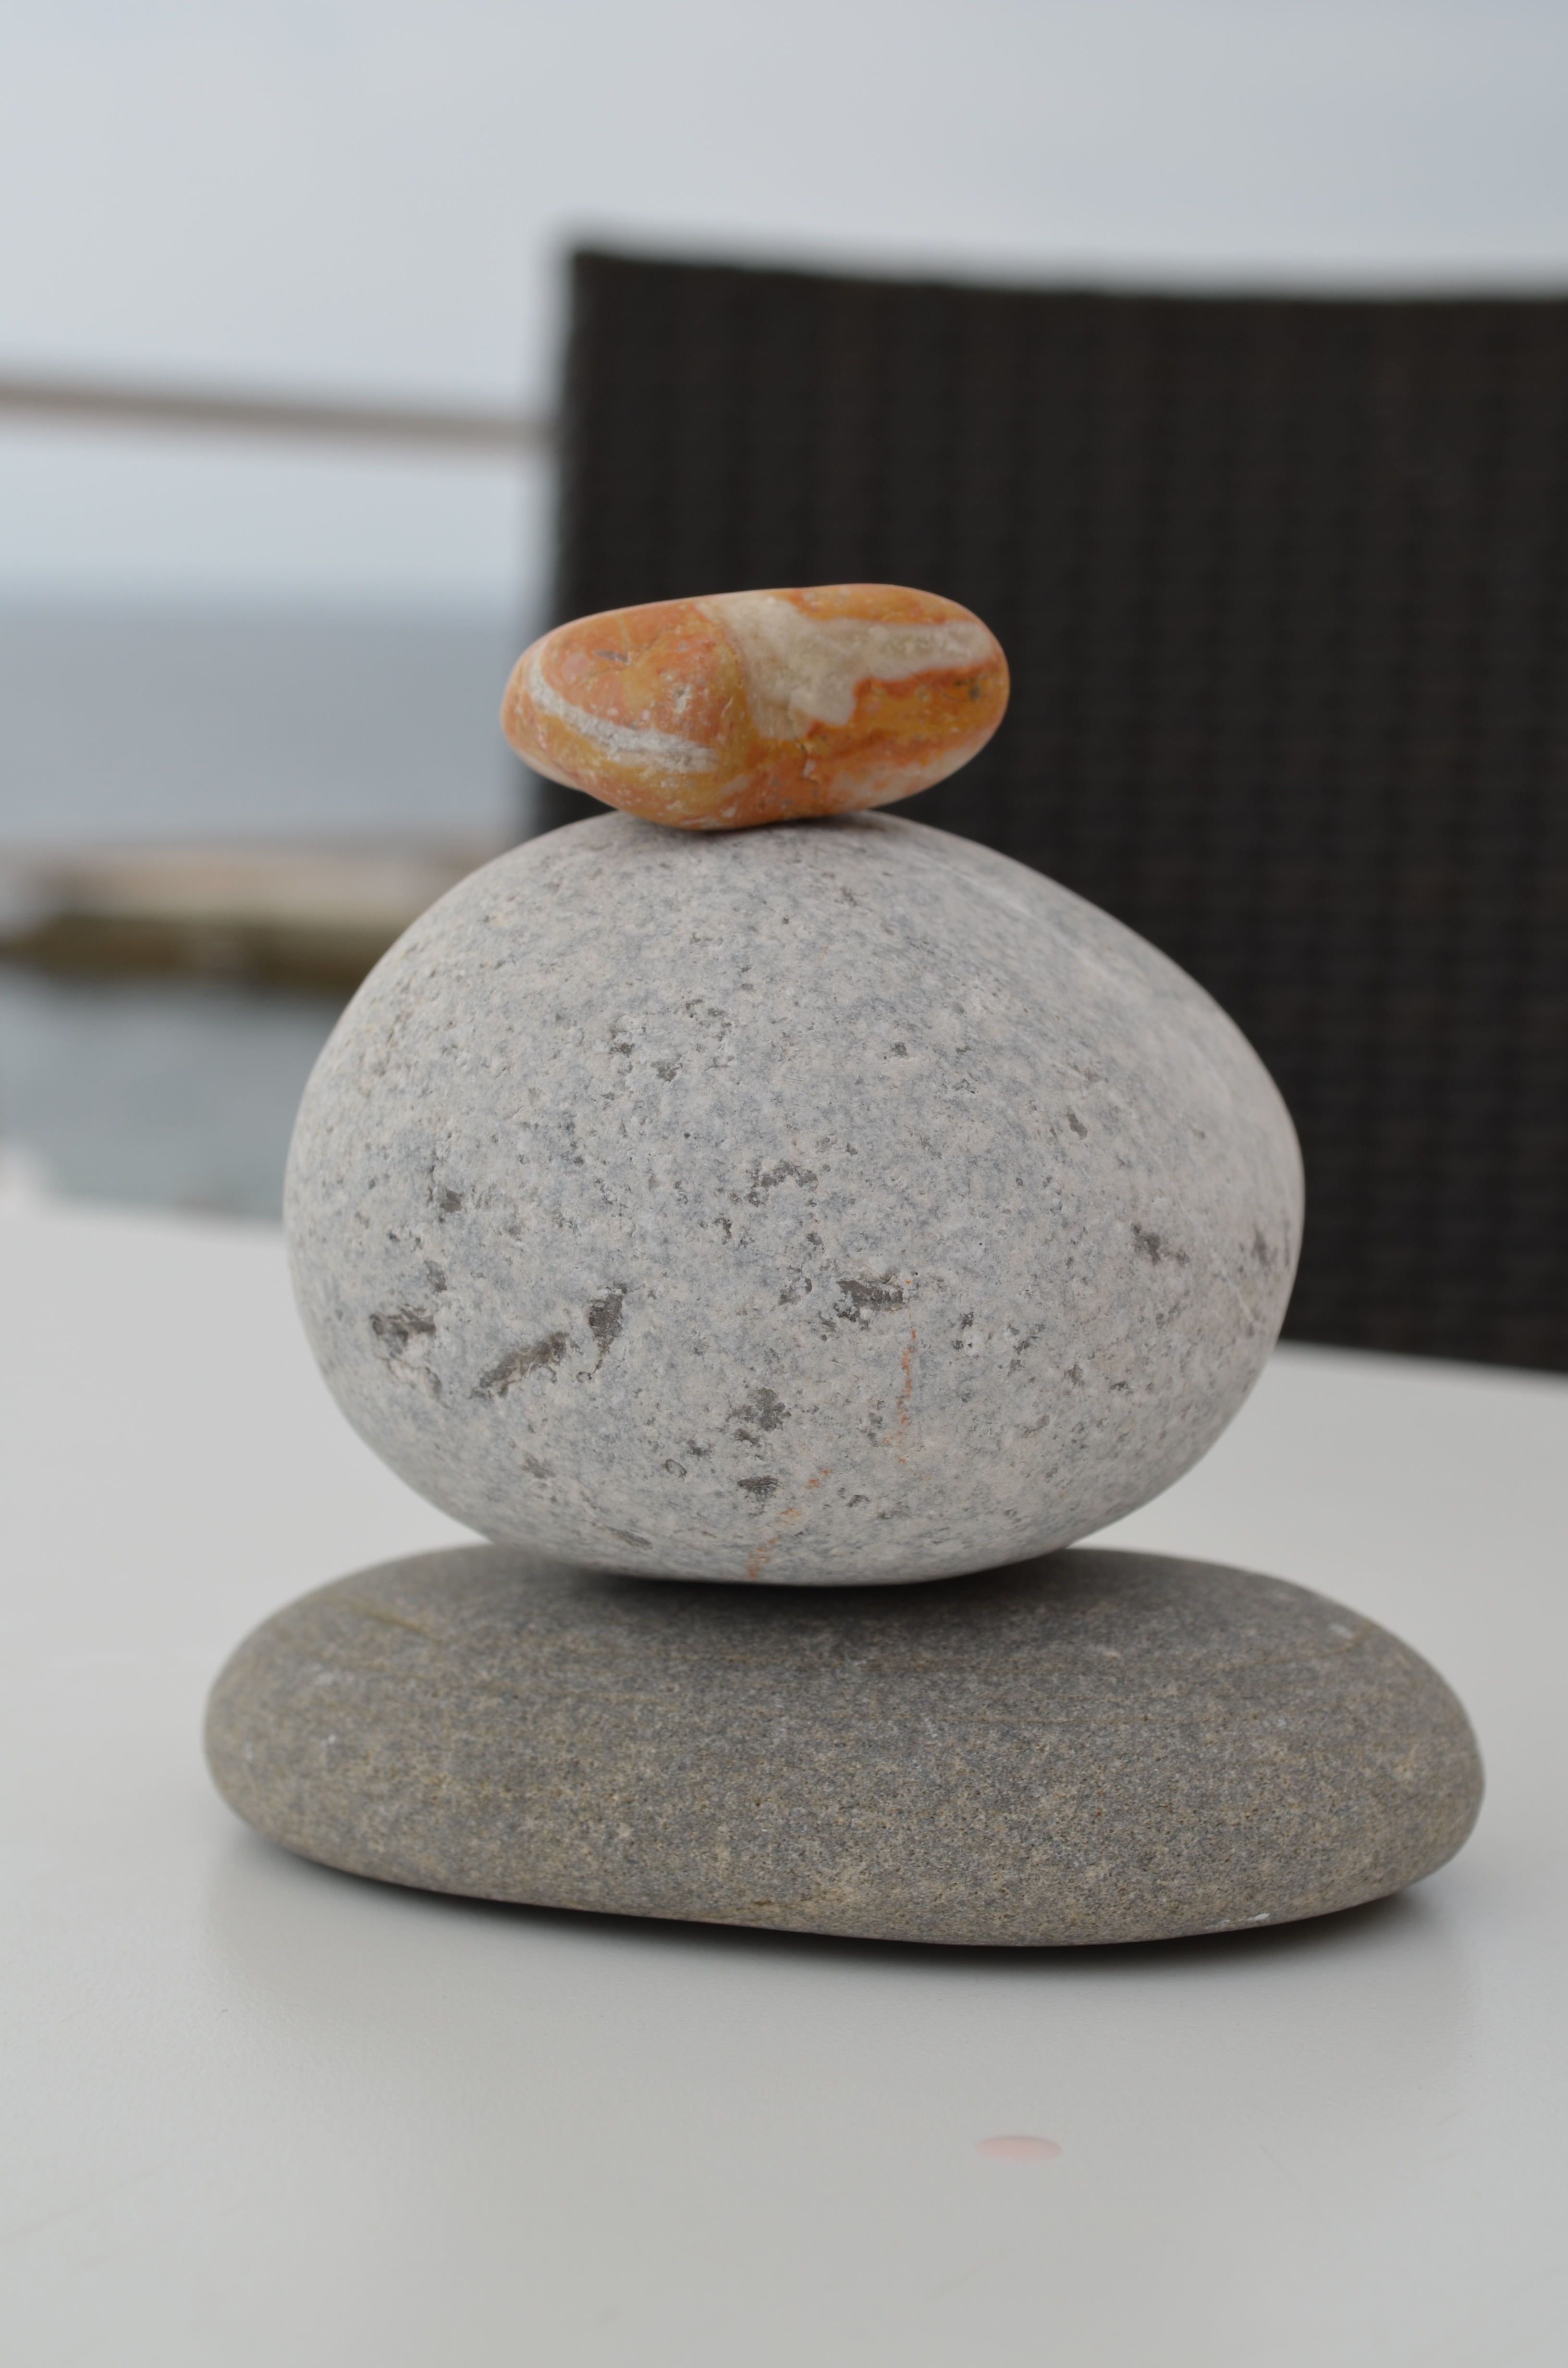
rock, stone, pyramid, balance, ceramic, pebble, material